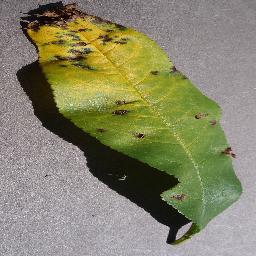
Label: Peach___Bacterial_spot